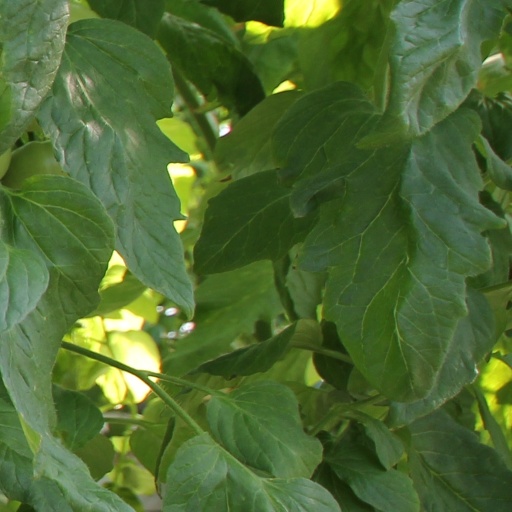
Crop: tomato